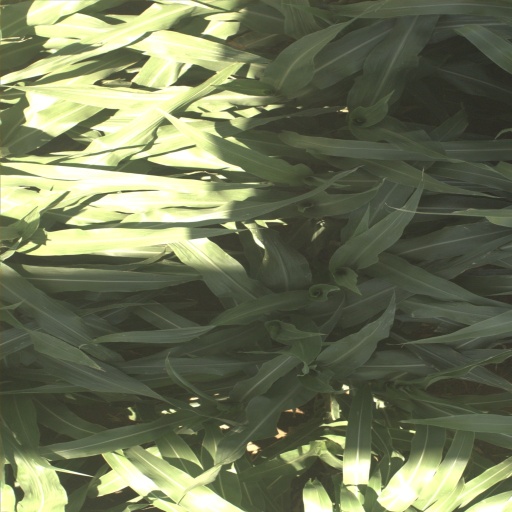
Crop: sorghum